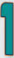
Number: 1